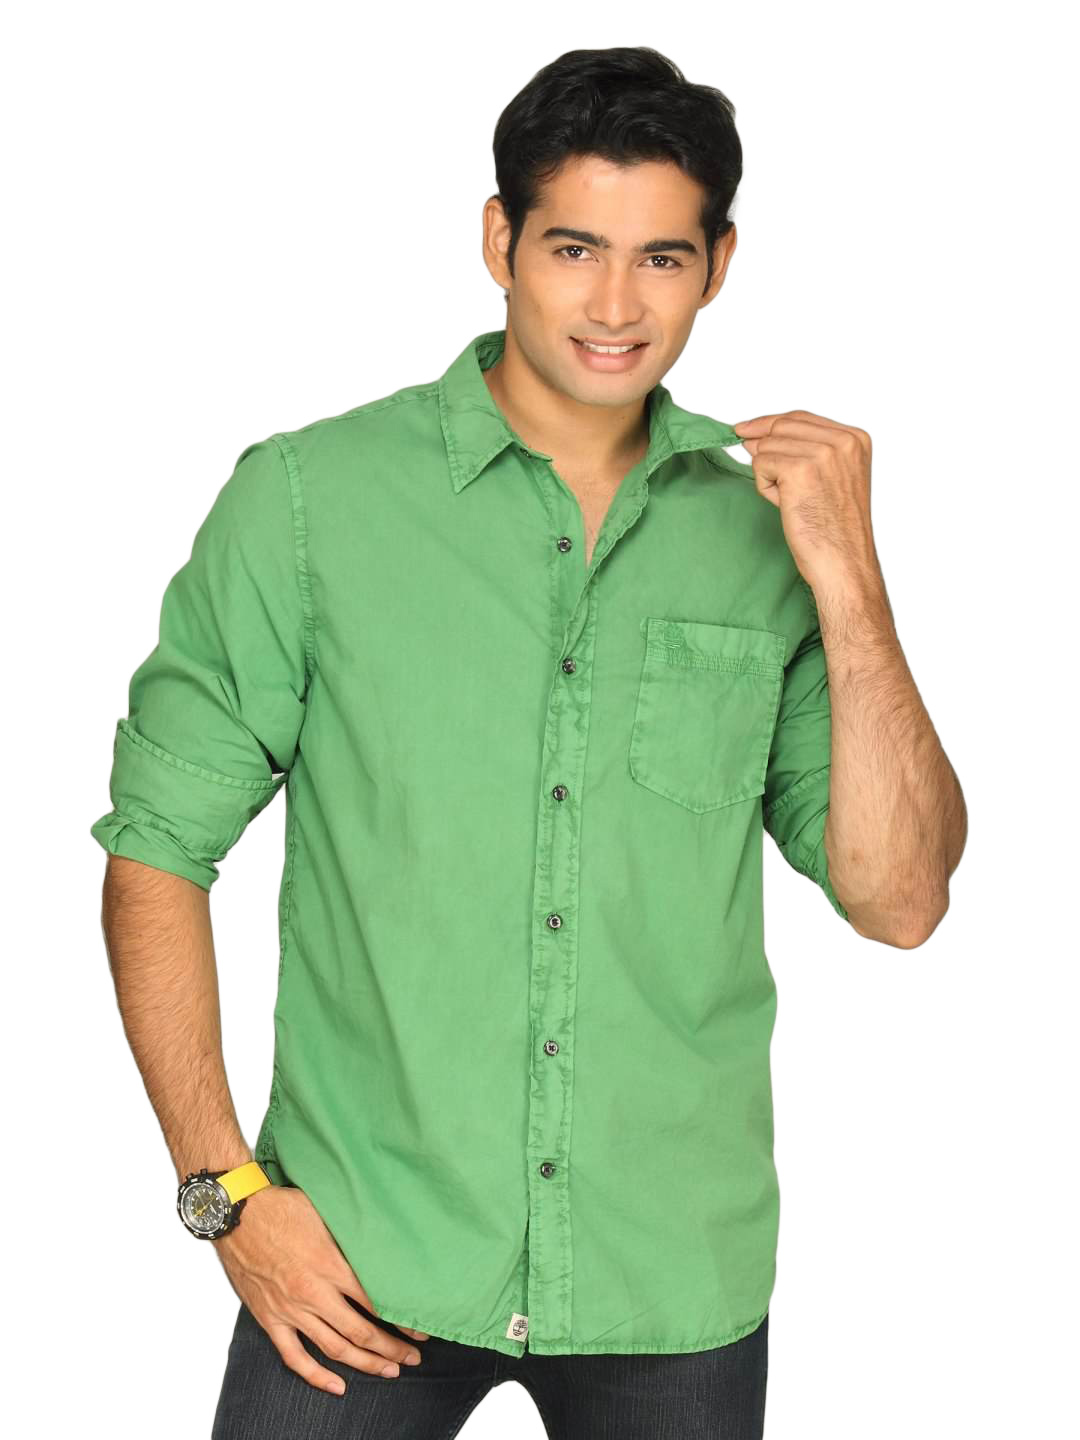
Timberland Men Claremont Popl Green Shirt
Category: Apparel / Topwear / Shirts
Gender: Men
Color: Green
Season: Summer 2011
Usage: Casual